Horizon Air

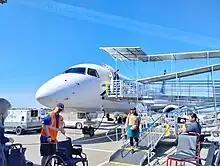
Horizon Air Embraer 175 boarding at Seattle-Tacoma International Airport

At the start of the carrier, Horizon livery had a painted sunrise with a small beach with capitalized words saying "Horizon". Until 2011, the Horizon Air livery was very similar to that of its parent, Alaska Airlines, except for a dark red (rather than blue) cheatline, and the tail featured a stylized sunset logo, rather than an Eskimo. Two E175s are currently painted in special liveries. Some Dash 8-100s and Q200s (no longer in service with Horizon Air) had names of various destinations preceded by "Great City of" or "Great Cities of" printed on the front of the airplane. The first Dash 8-100, N811PH was dedicated as the "Great Cities of Seattle/Tacoma" and the second airplane, N812PH was the "Great City of Portland". N824PH was dedicated as the "Great Cities of Pullman/Moscow" on one side and the "Great Cities of Moscow/Pullman" on the other side. N363PH (Q200) was the first airplane to incorporate the "deep bing cherry red" on the underside of the engine nacelle. This became the standard for Horizon's brand livery as well as the current Alaska Airlines livery. Prior to this change, the underside of the nacelle was painted "Horizon White".